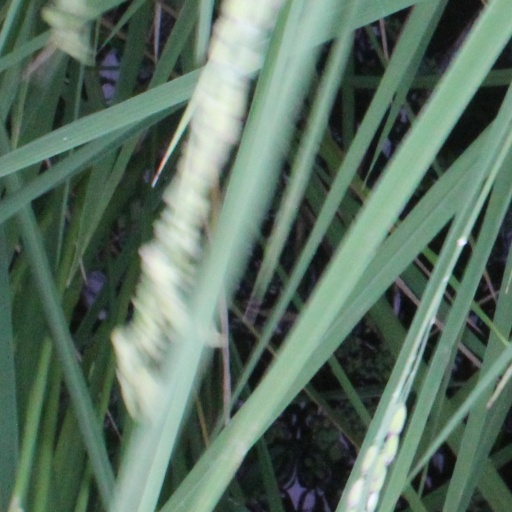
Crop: rice